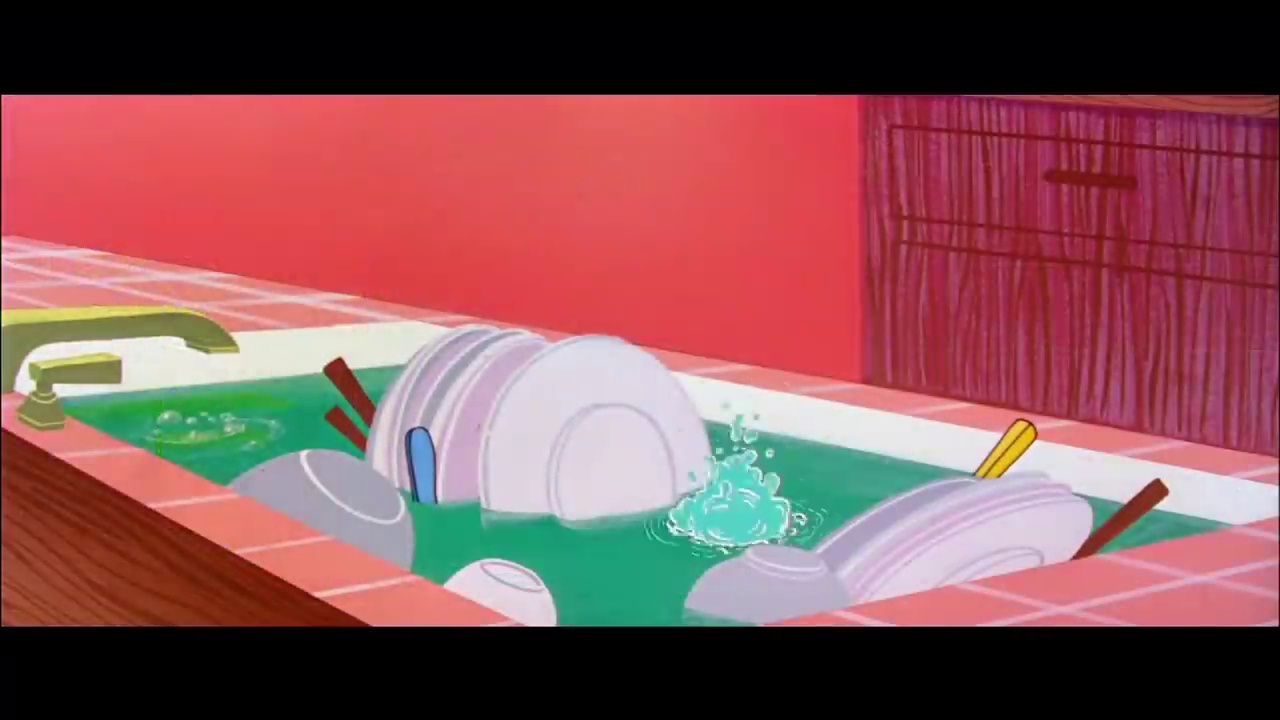
Portrait style: Cartoon Portrait